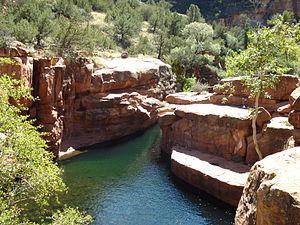
La forêt nationale de Coconino est une forêt fédérale protégée situé en Arizona, aux États-Unis.